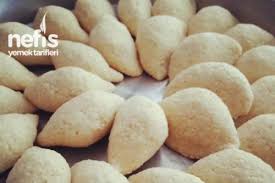
Yemek: icli_kofte